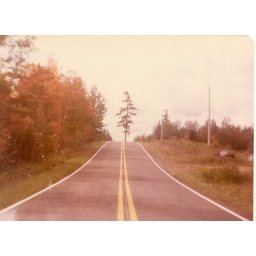
tree in road